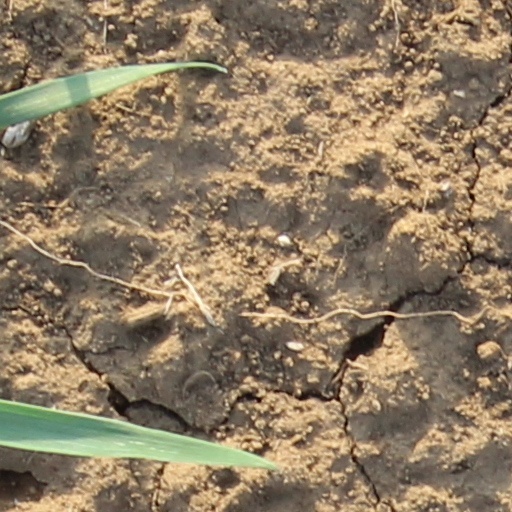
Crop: wheat